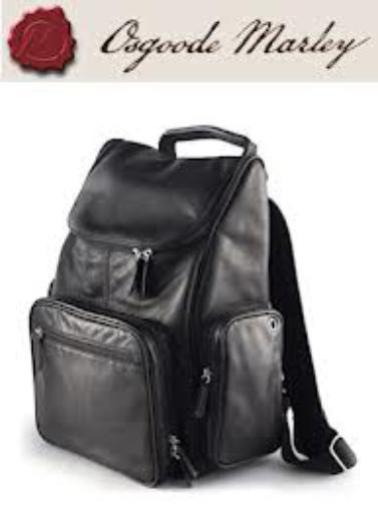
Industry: Clothes